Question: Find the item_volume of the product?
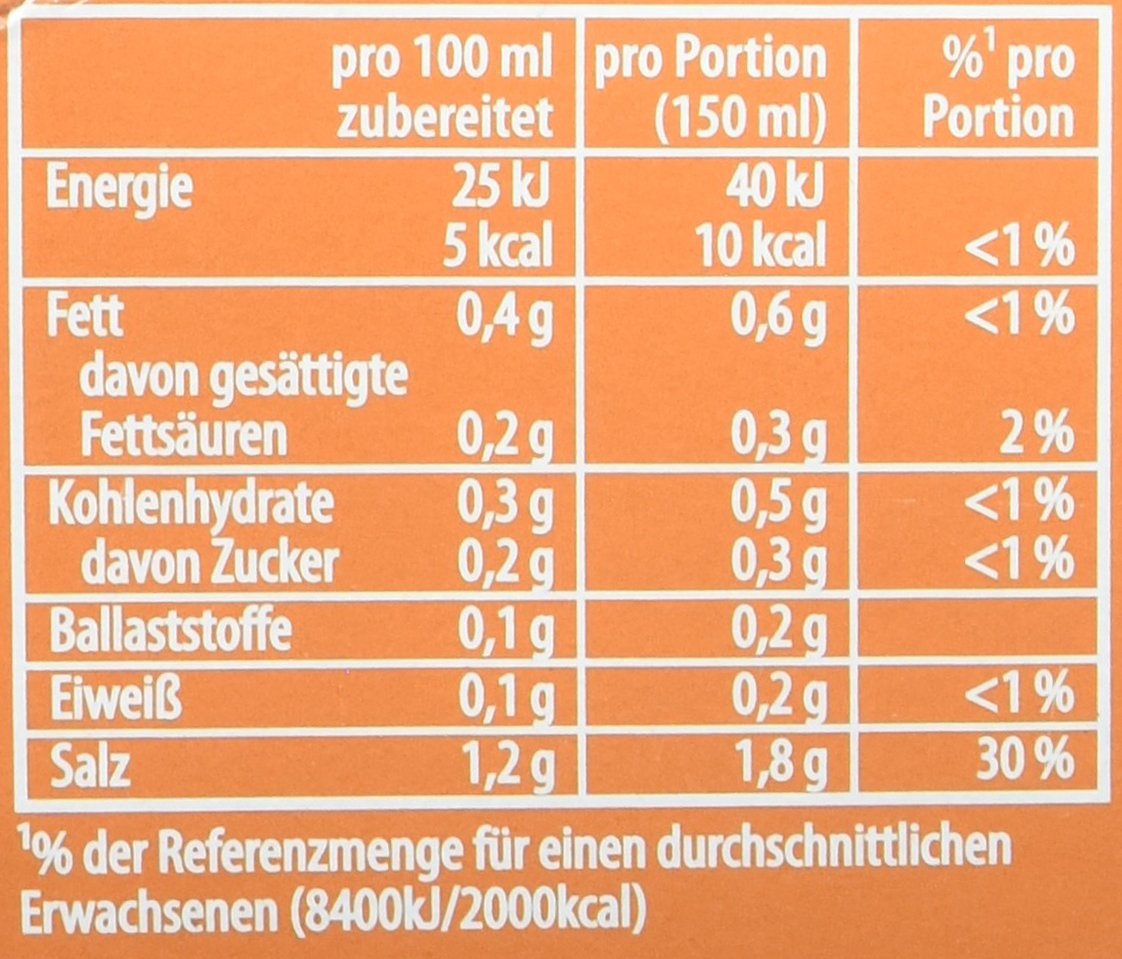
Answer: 150.0 millilitre